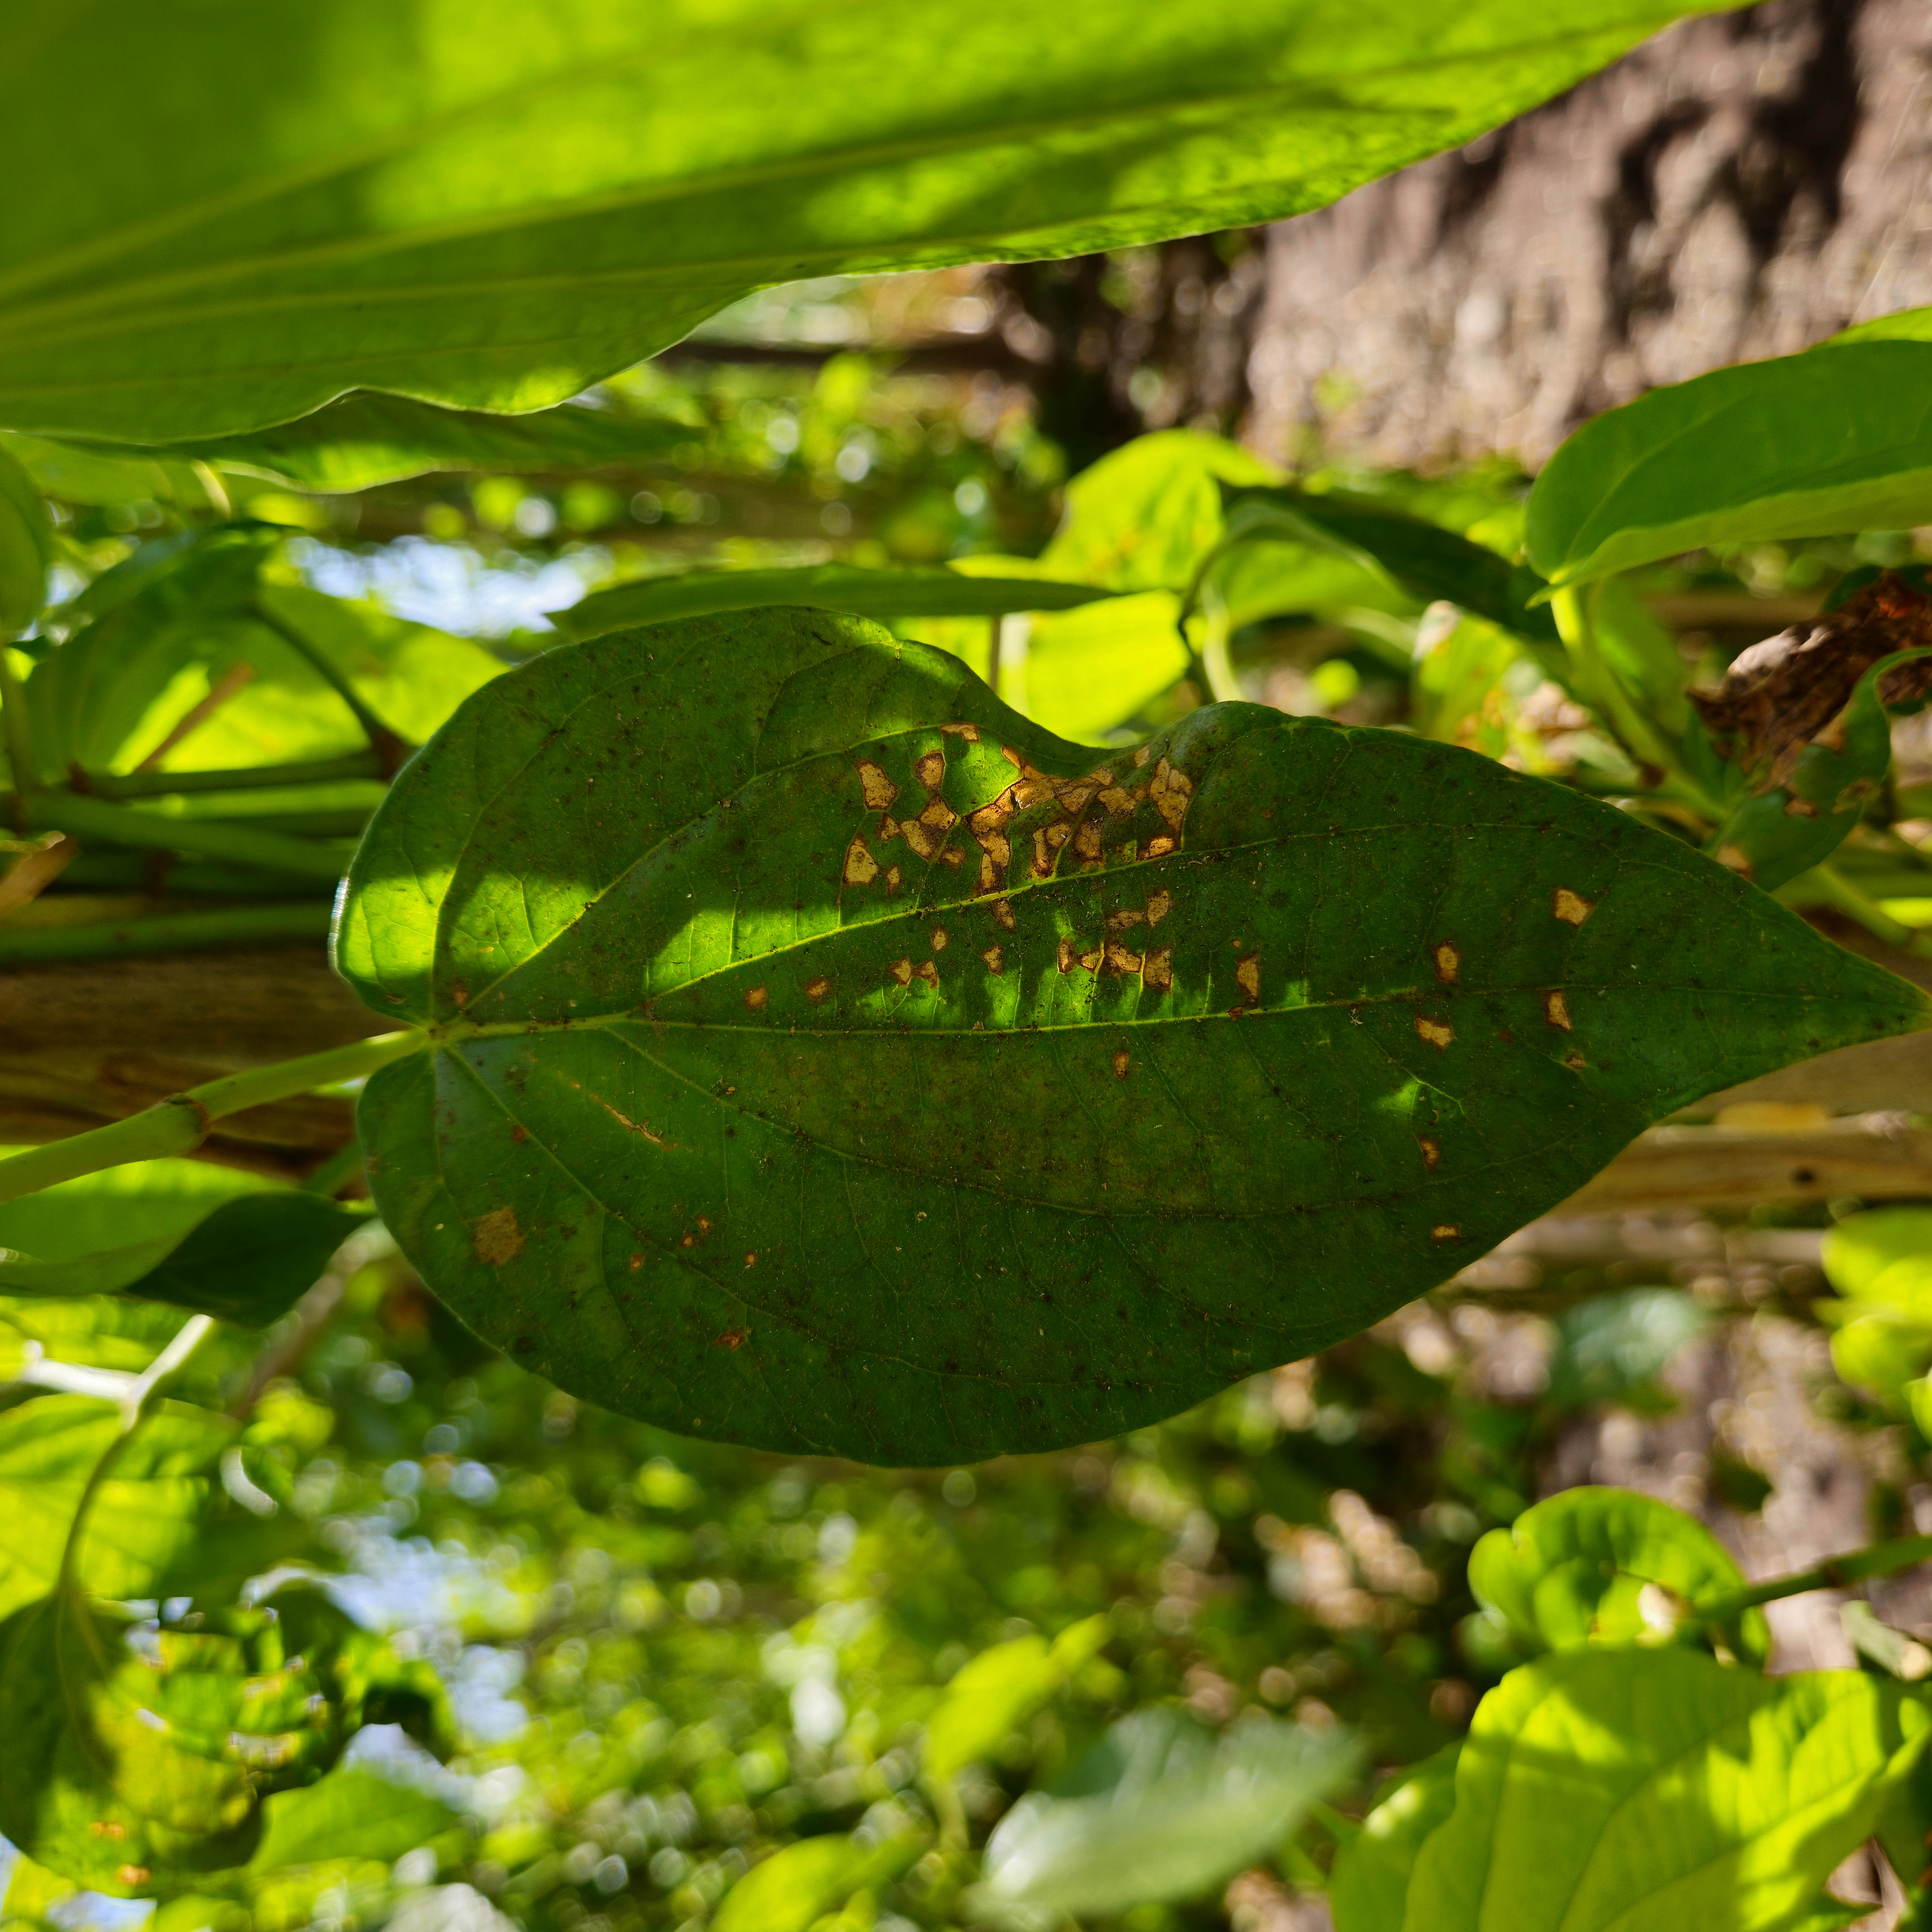
Label: Diseased